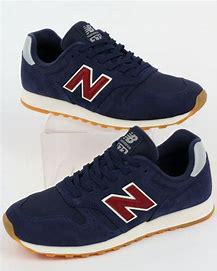
Brand: New
Model: Balance New Balance 373